UCF Knights football

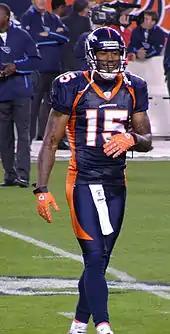
Brandon Marshall, Class of 2006

UCF joined the Big 12 Conference in 2023 after ten seasons in the American Athletic Conference. Beginning in 2024, UCF will be one of 16 full members for football, and the Big 12 will maintain a nine-game regular season intra-conference schedule. The conference announced a four-year scheduling matrix on November 1, 2023. Each team will play each other team in the conference at least once both home and away over the four-year period. Geography will be prioritized in order to minimize travel disruption. UCF will have five intra-conference home games in 2024 and 2026, and four in 2025 and 2027. UCF's budding rivalry with Cincinnati was not officially protected, but the two teams will play three out of the four seasons. They will also play Baylor, BYU, Colorado, Iowa State, and West Virginia three times.